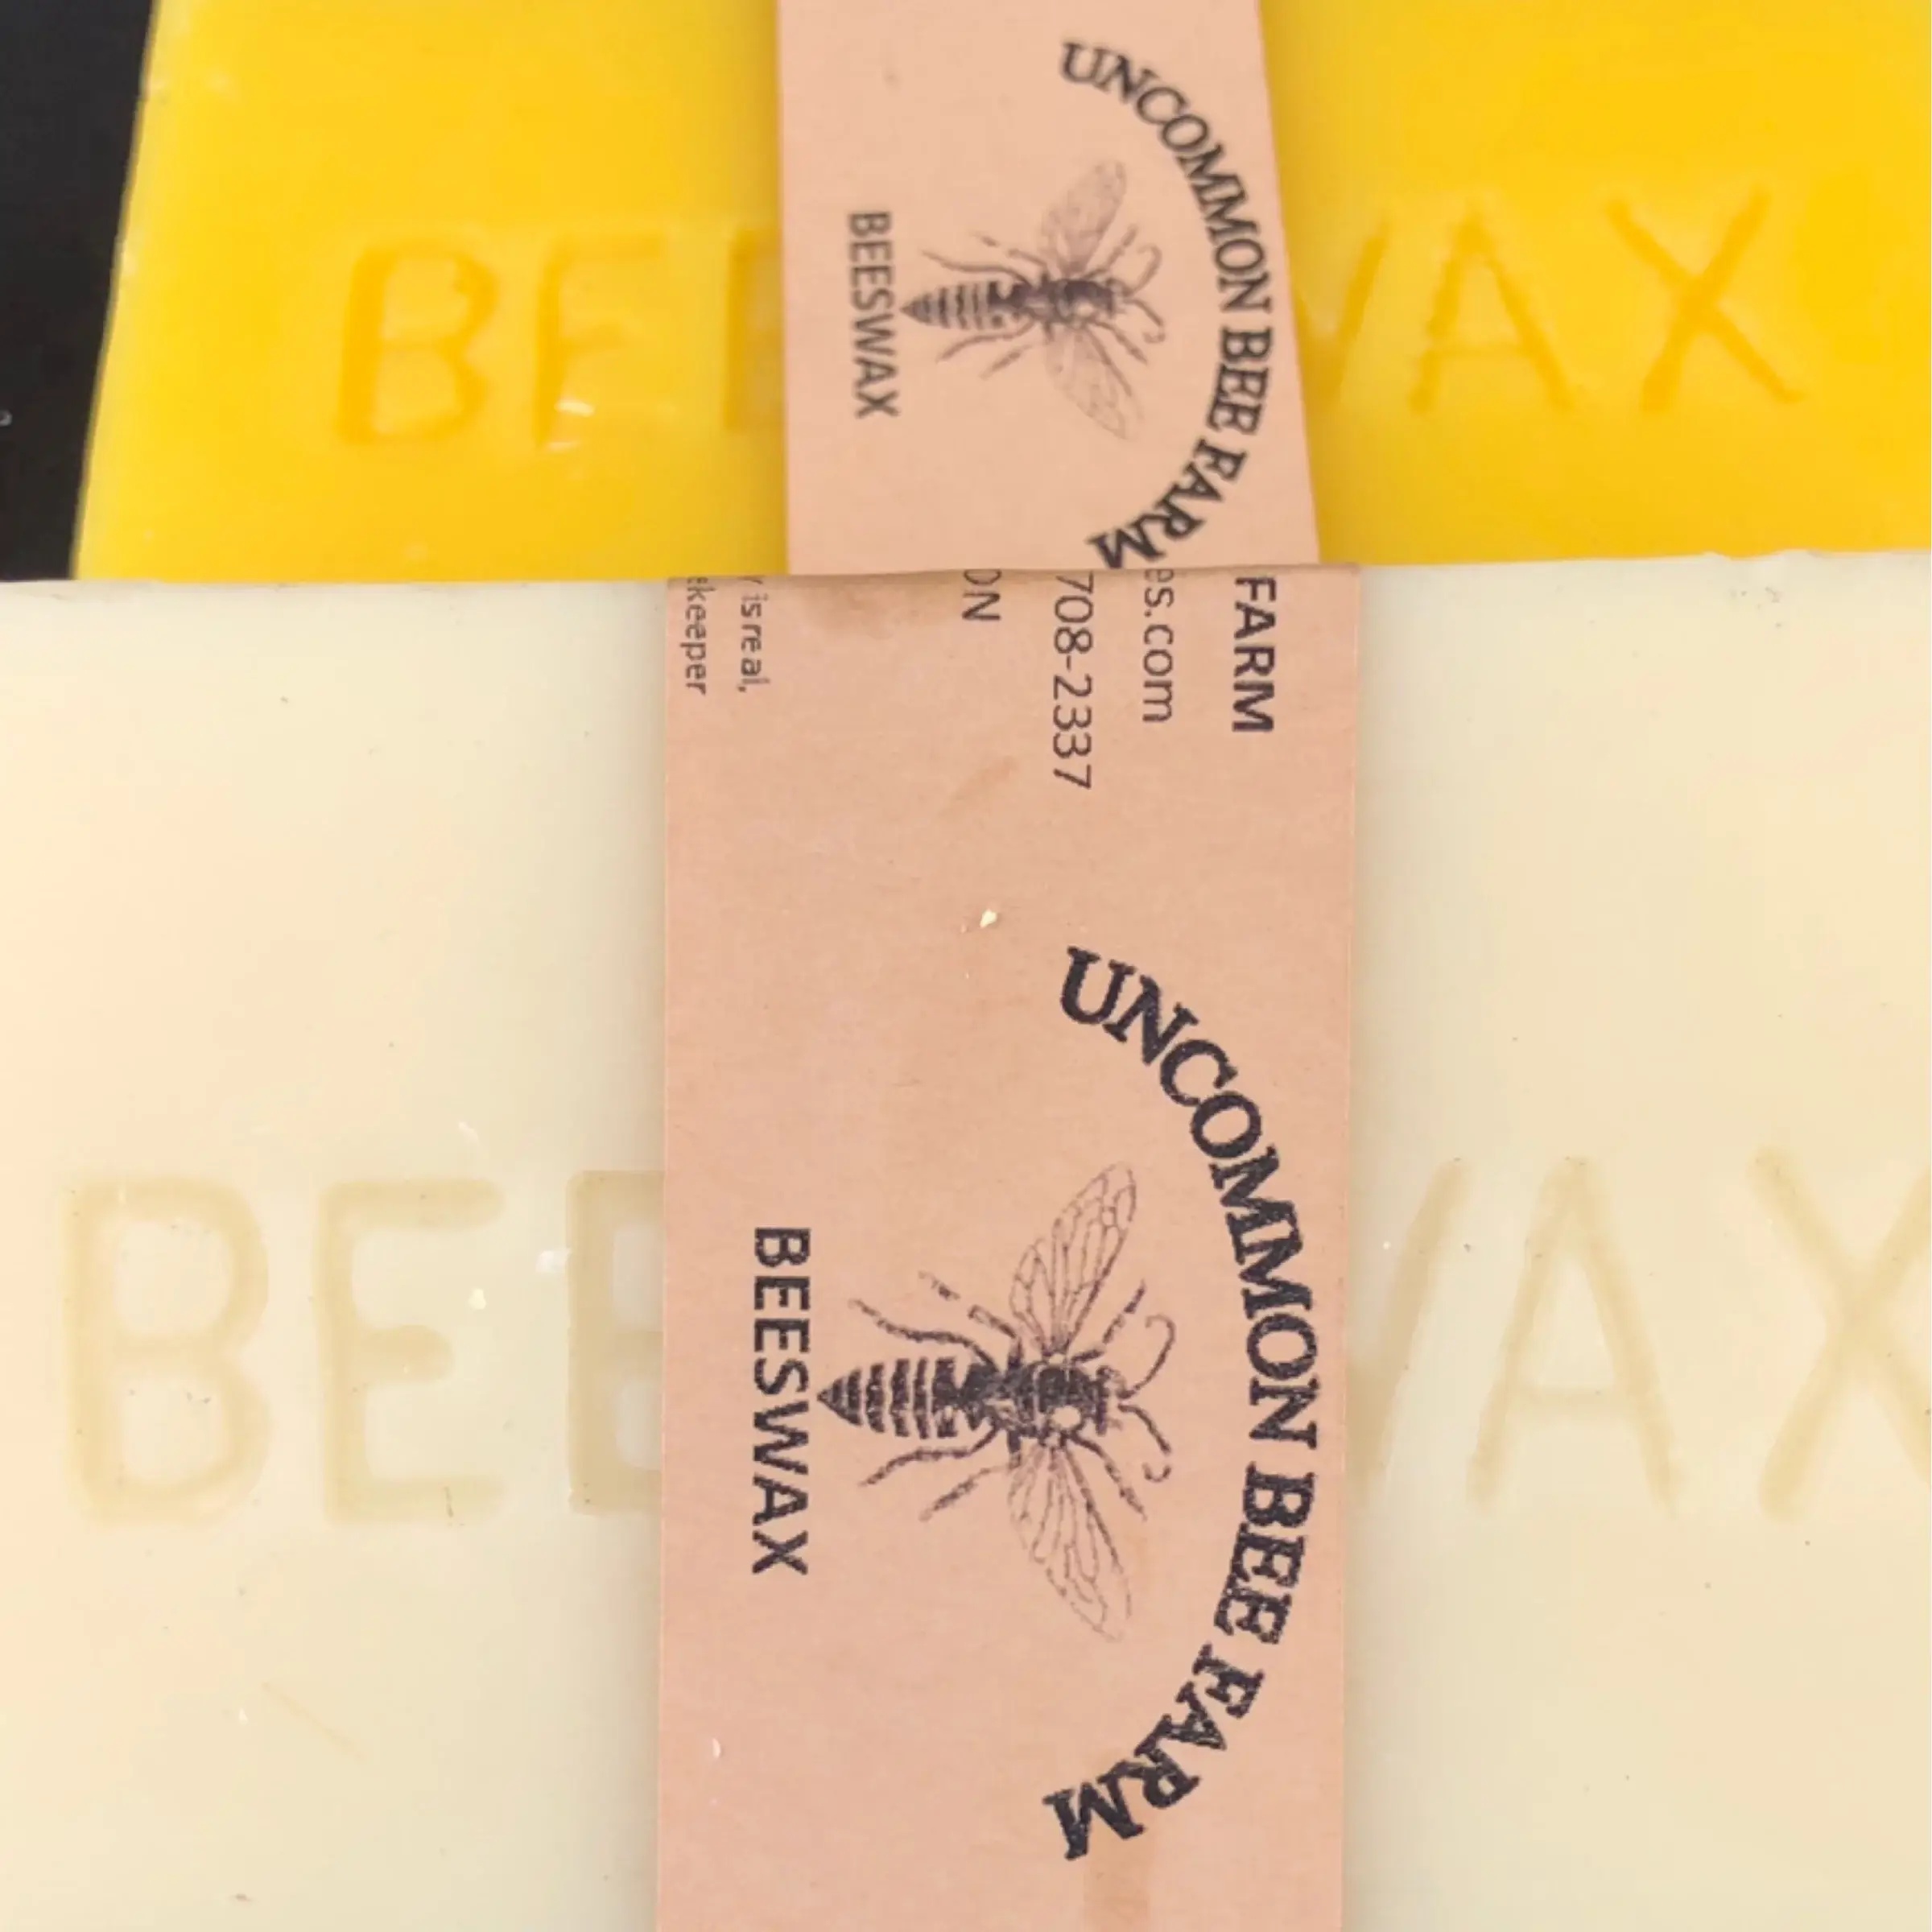
Beeswax Bars: Yellow, 1oz - Uncommon Bees
Immerse in the golden glow of nature’s finest with premium Beeswax, sourced from pristine hives and carefully crafted for purity and versatility. Rich in natural properties, this beeswax is perfect for candle making, DIY projects, and nourishing skincare formulations. Its protective and moisturizing qualities make it a trusted ingredient in natural wellness, retaining full integrity without harsh chemicals or processing. With a warm, honeyed aroma and smooth texture, beeswax offers a sustainable, time-honored solution for both creative and practical applications.
Brand: Uncommon Bees
Category: Arts & Entertainment > Hobbies & Creative Arts > Arts & Crafts > Art & Crafting Materials > Olfactory Arts Materials > Candle Making Materials > Raw Candle Wax > Beeswax